Calshot Castle

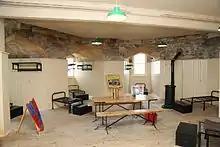
The first-floor barracks in the keep, restored to their 1910 appearance

Calshot Castle was built as a consequence of international tensions between England, France and the Holy Roman Empire in the final years of the reign of King Henry VIII. Traditionally the Crown had left coastal defences to local lords and communities, only taking a modest role in building and maintaining fortifications, and while France and the Empire remained in conflict, maritime raids were common but an actual invasion of England seemed unlikely. Modest defences based around simple blockhouses and towers existed in the south-west and along the Sussex coast, with a few more impressive works in the north of England, but in general the fortifications were limited in scale.